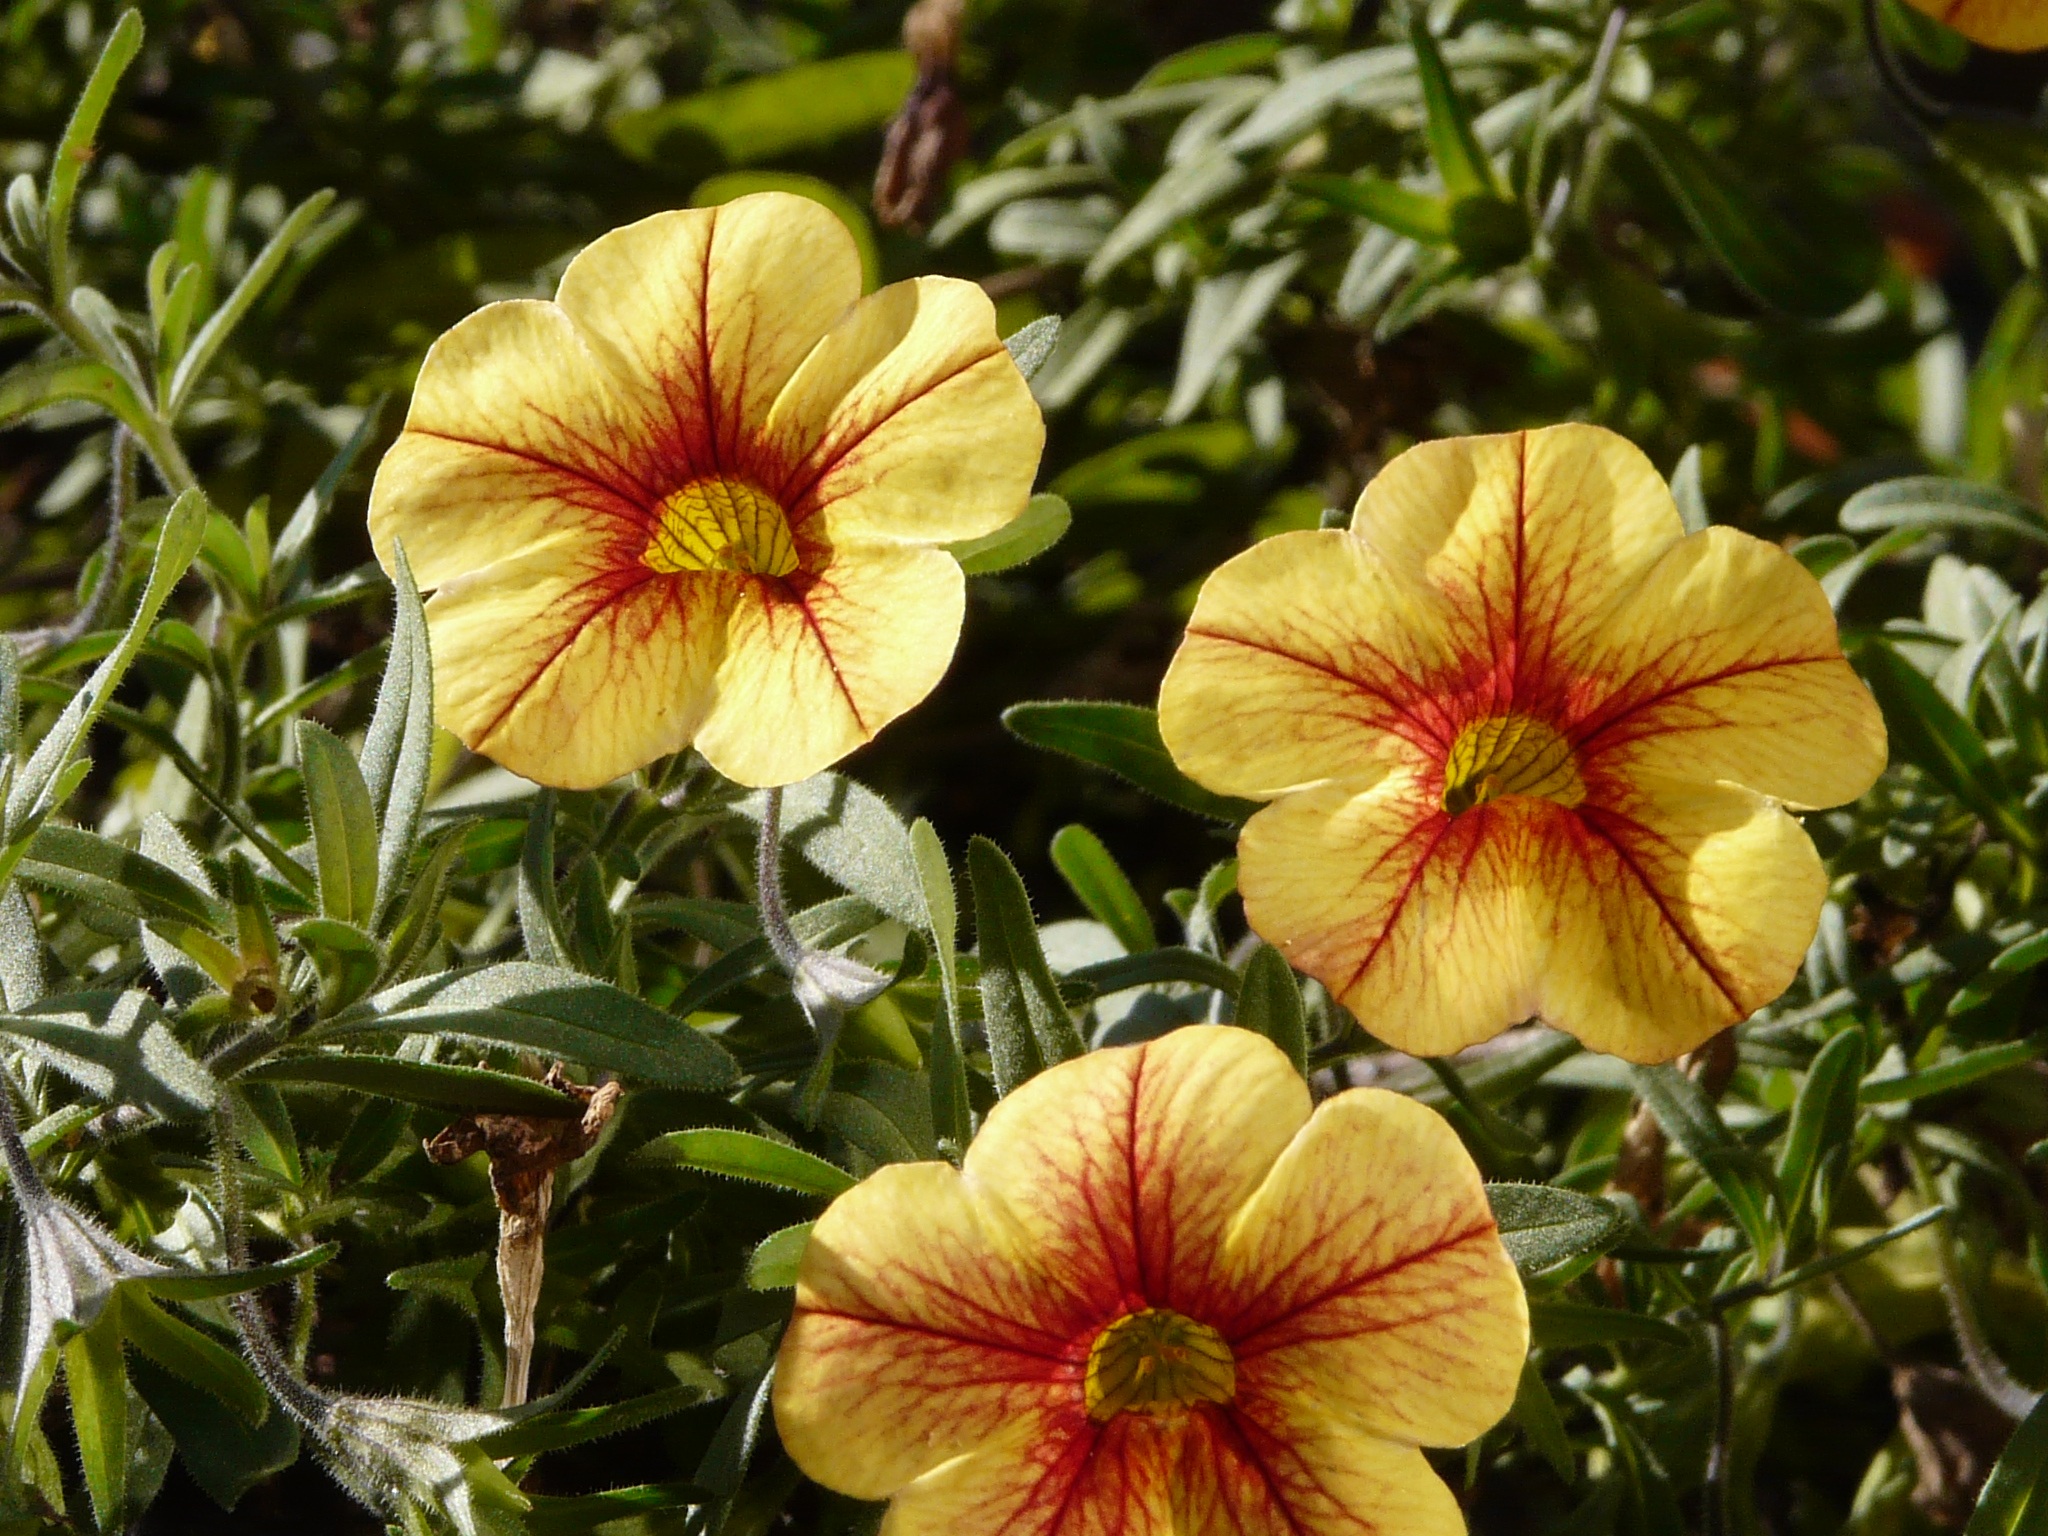
plant, flower, petal, balcony, botany, yellow, garden, flora, wildflower, flowers, red flower, gardening, petunia, hibiscus, evening primrose, macro photography, pansy, orange flower, flowering plant, red orange, brindle, chinese hibiscus, land plant, violet family, pinkladies